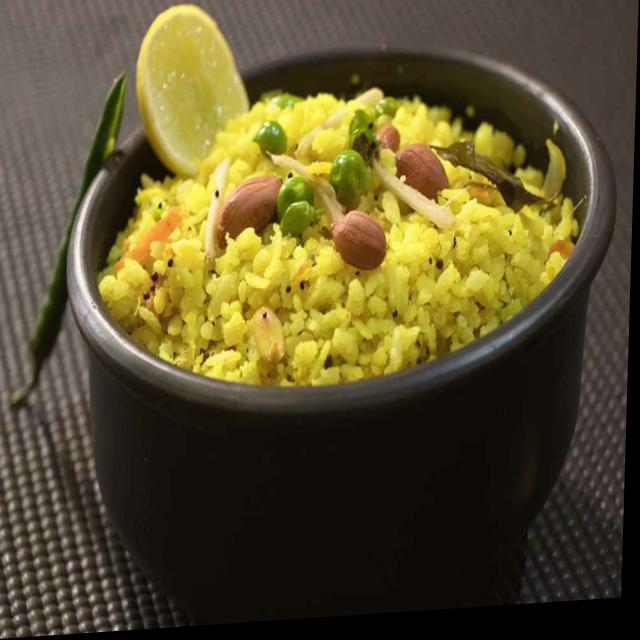
Dish: poha